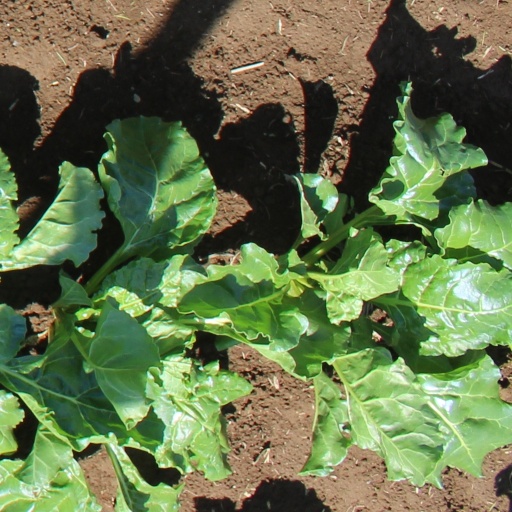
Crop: sugar beet